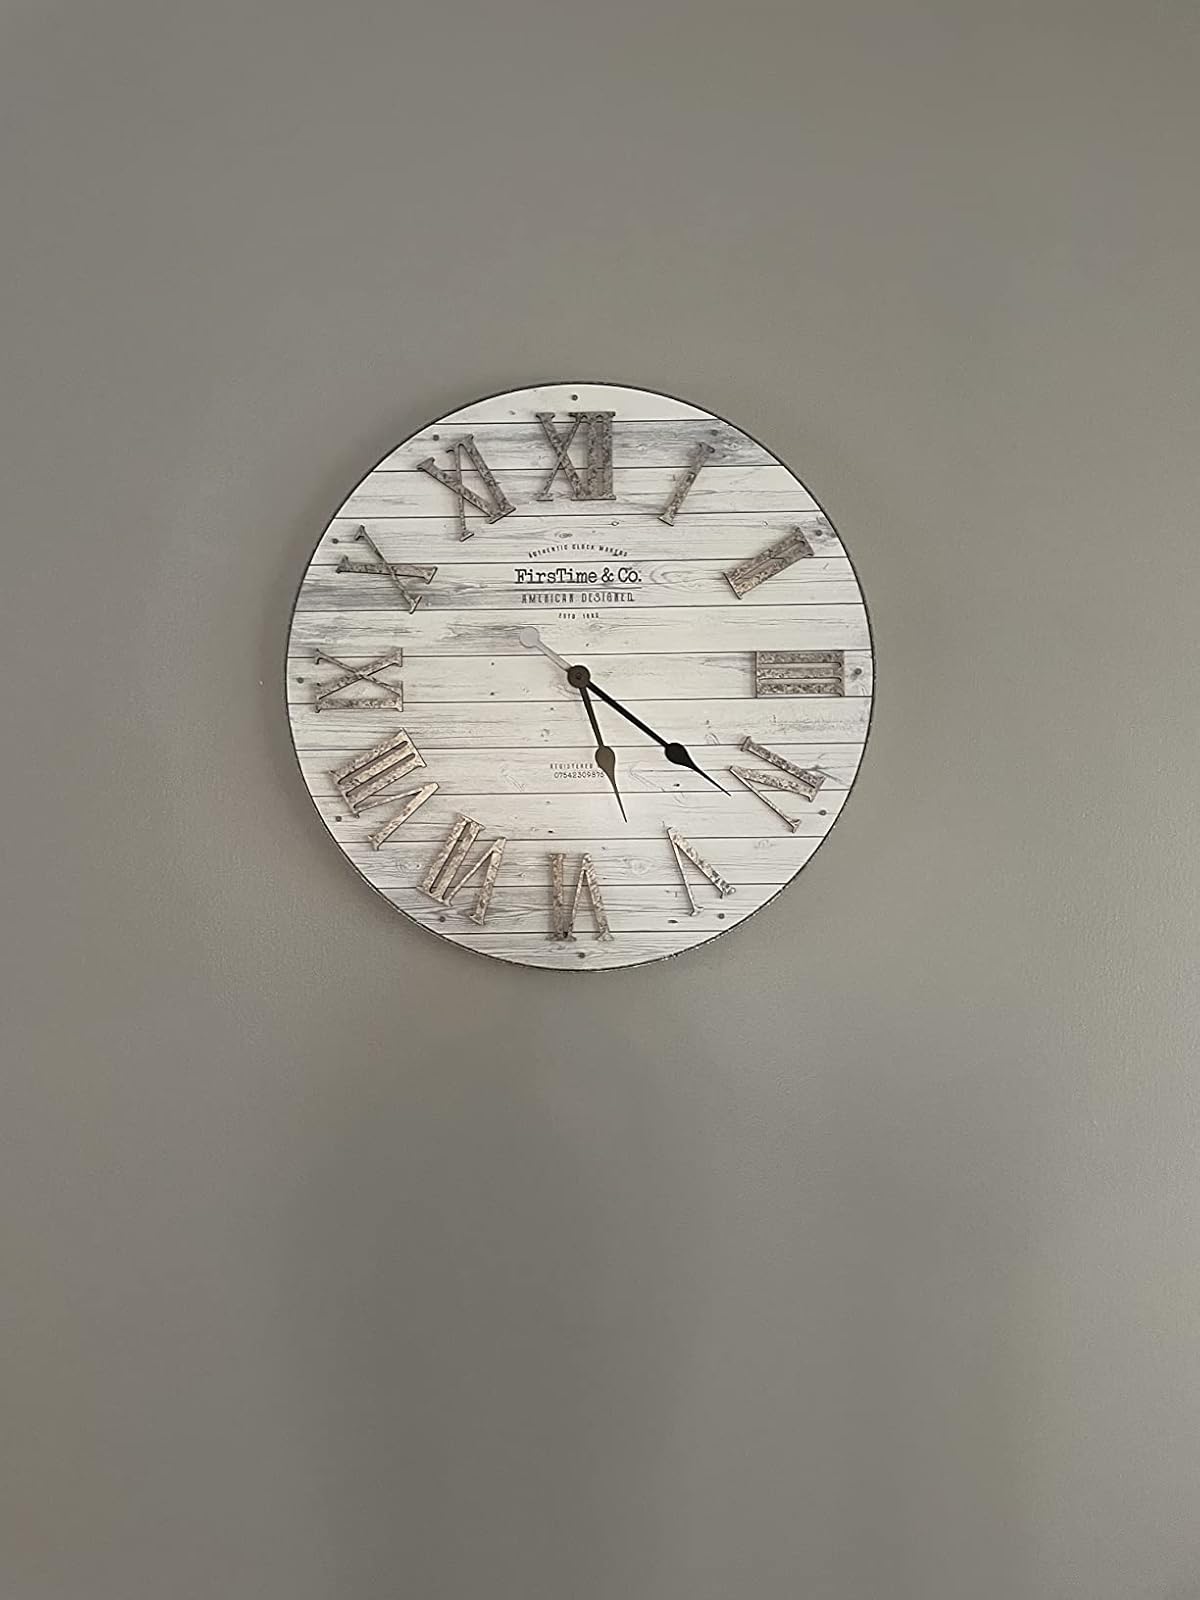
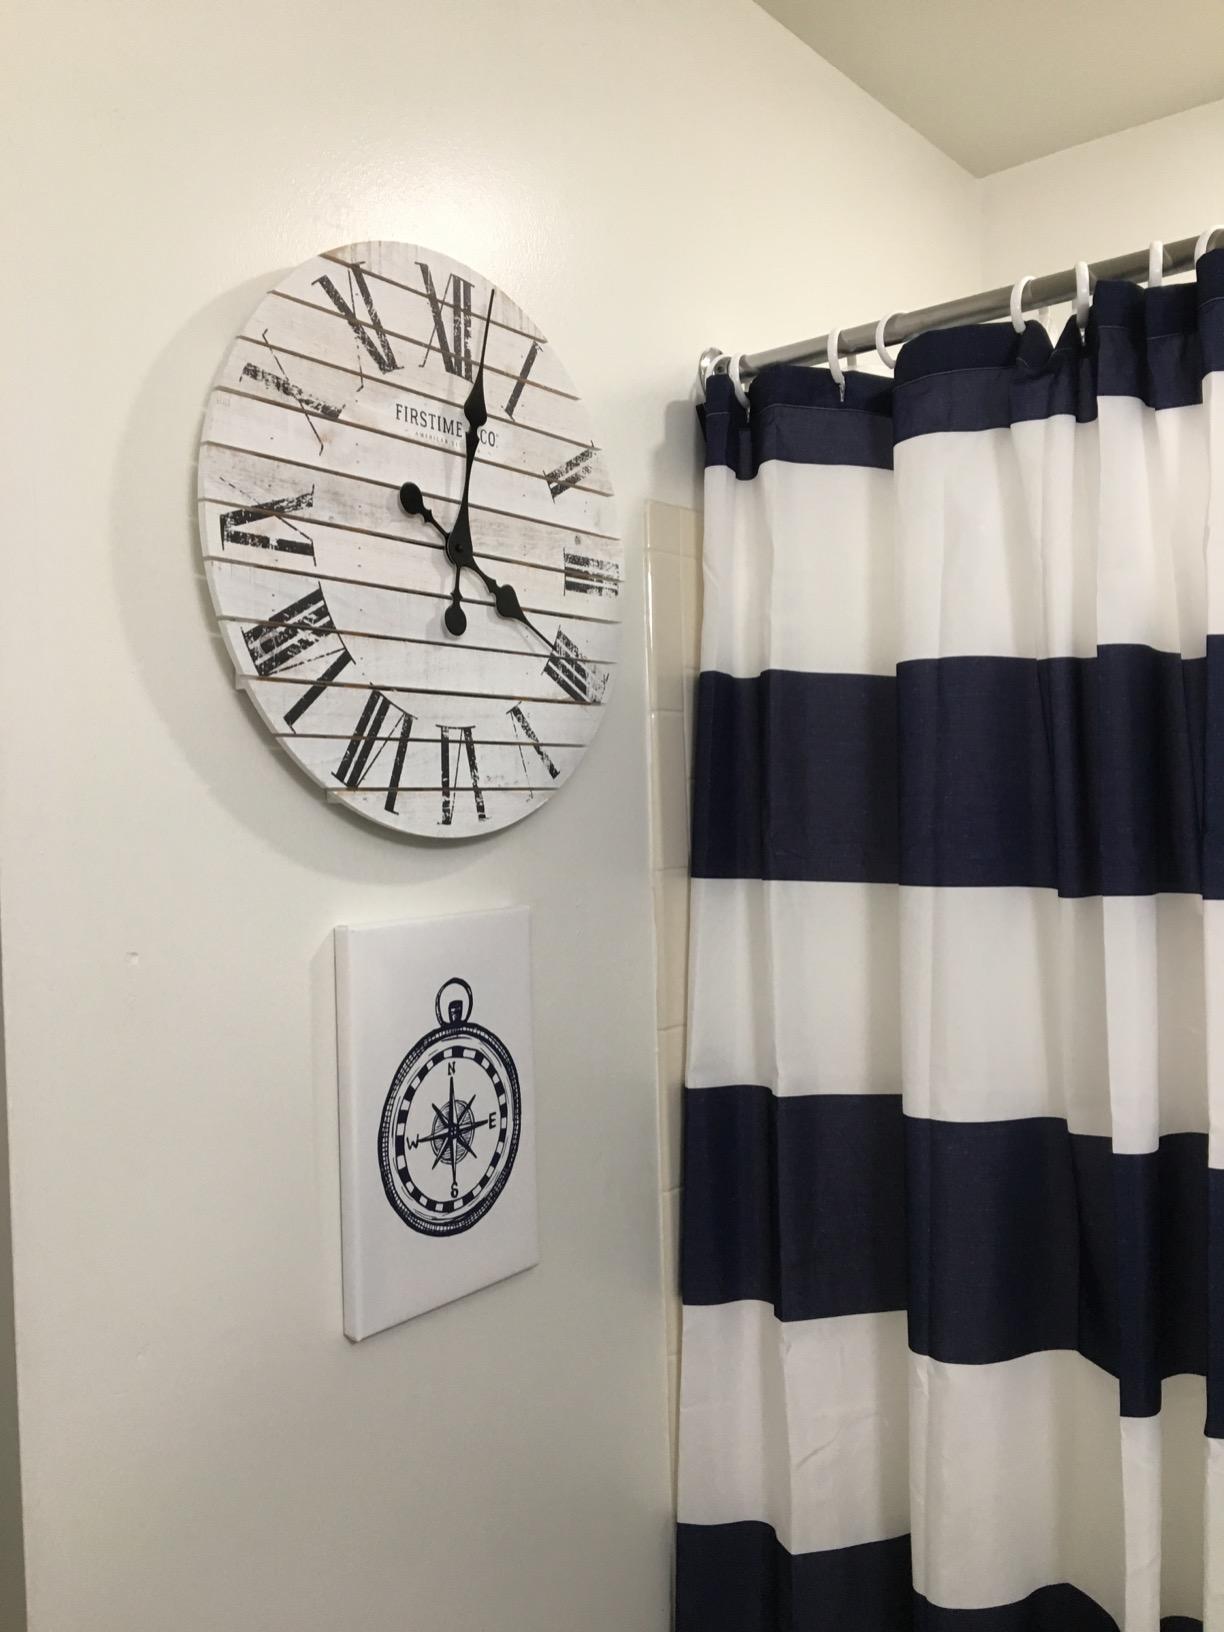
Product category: clock
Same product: no